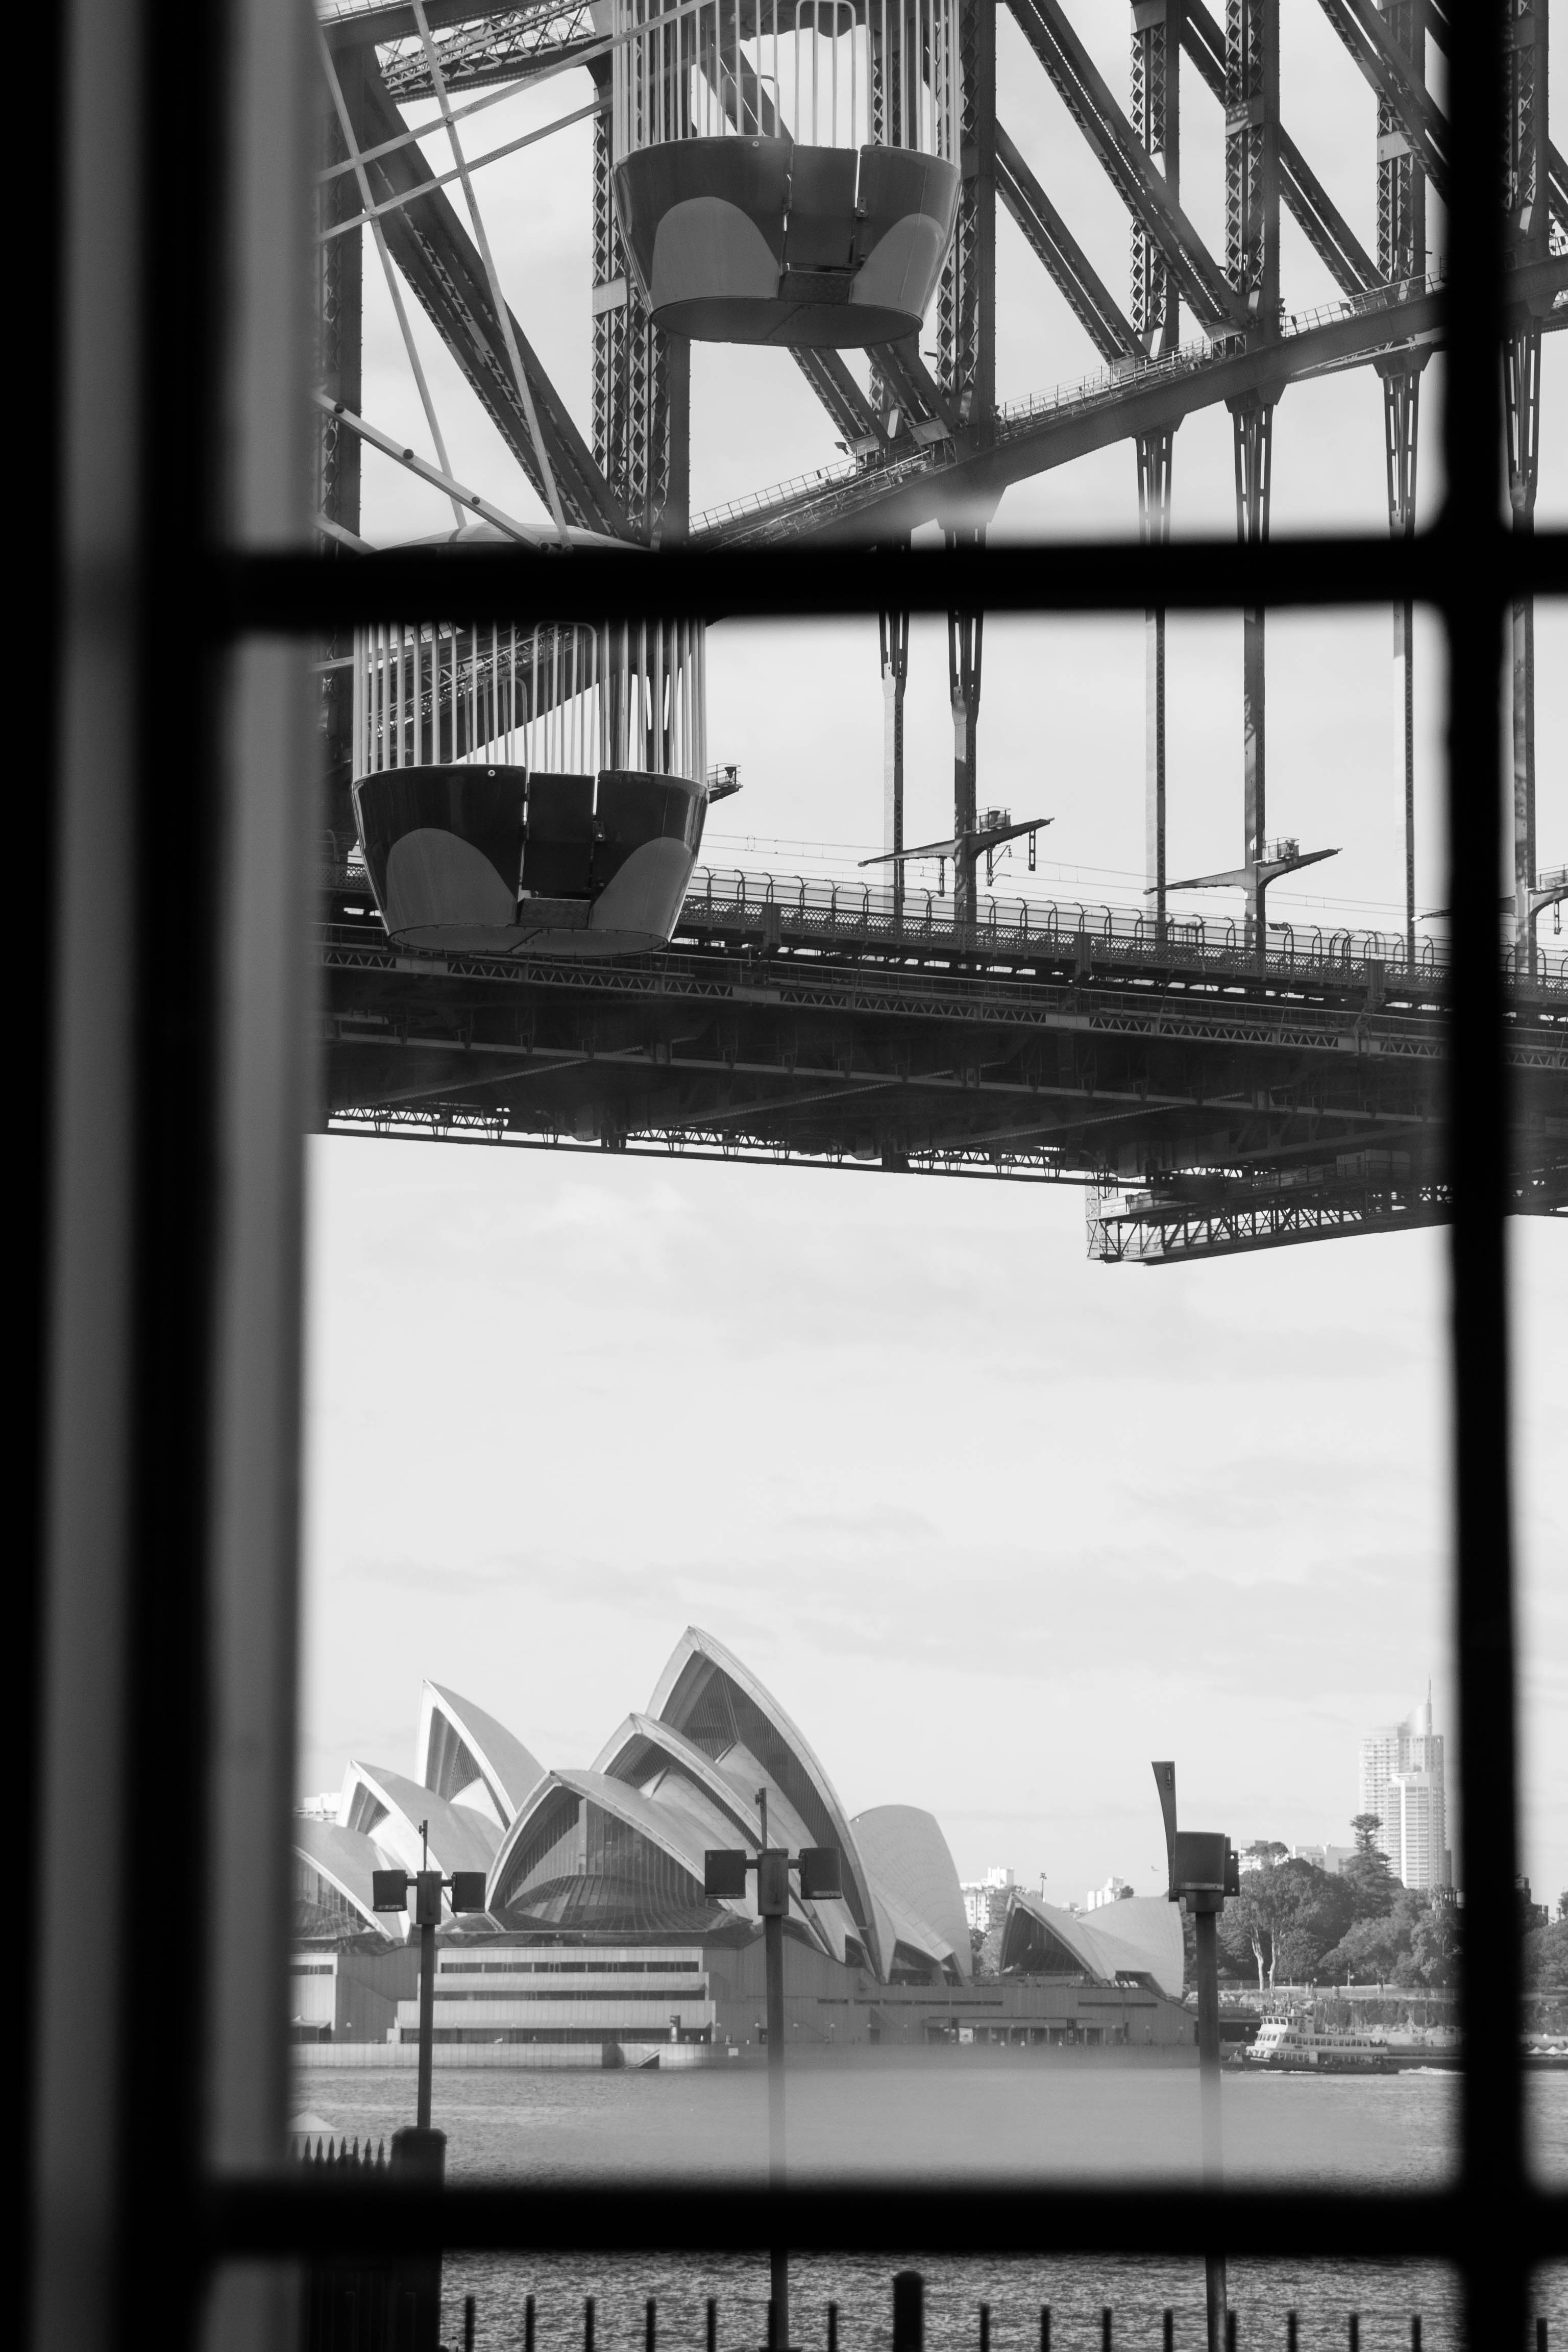
black and white, architecture, white, skyline, photography, window, cityscape, reflection, black, monochrome, photograph, image, shape, urban area, monochrome photography